Lake Wales, Florida

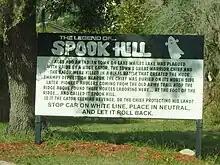
The sign at Spook Hill

Bus service is provided to Winter Haven and Frostproof by Winter Haven Area Transit.